W. Coleman Nevils

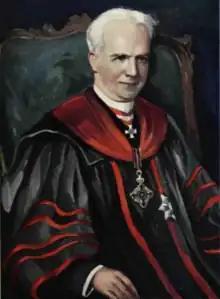
Portrait of W. Coleman Nevils

On August 27, 1928, Nevils was elected the president of Georgetown University by the university's board of directors. His inauguration in late October was attended by representatives of 93 American and foreign universities, 26 learned societies, and members of the diplomatic corps, forming the largest gathering of educators ever held at a Catholic college in the United States. This was the first time the installation of a new president of the university was marked by a formal inauguration. During the ceremony, Nevils was awarded a Doctor of Divinity.